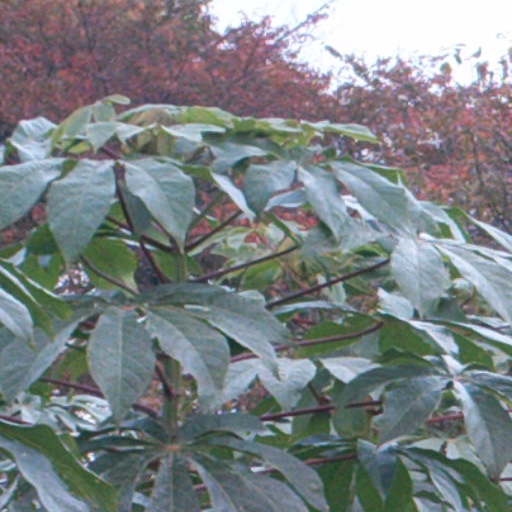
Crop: cassava